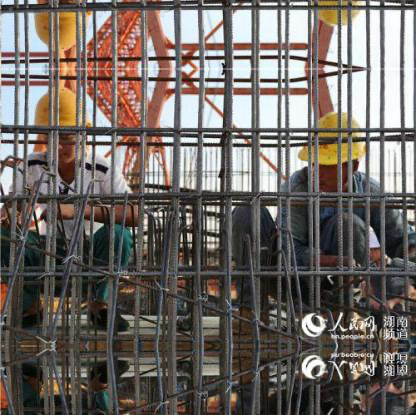
Objects in the image:
label: helmet
label: helmet
label: helmet
label: helmet